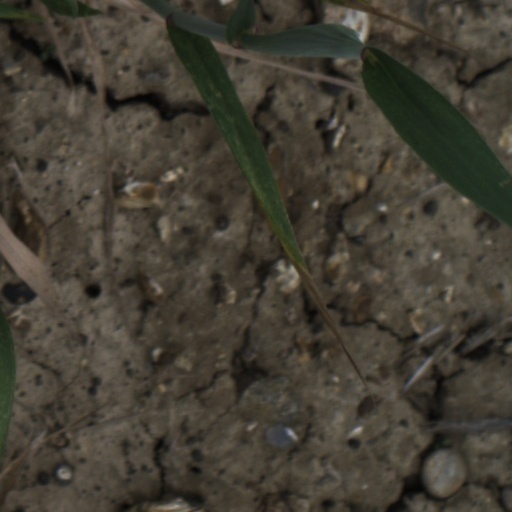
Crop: wheat